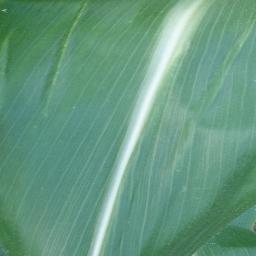
Label: Corn___healthy